American Champion Citabria

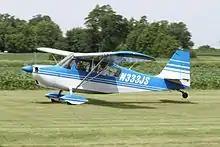
Bellanca 7KCAB

Champion introduced the 7KCAB in 1968. It was substantially similar to the 7GCAA of the same year, with wood-spar wings and spring steel main gear legs. The major differences between the 7GCAA and 7KCAB were in the fuel system and the engine oil system. The engine was replaced with a Lycoming IO-320-E2A of , while a header tank of 1.5 gallons—located beneath the instrument panel—was added to the fuel system. In addition, the carburetor was replaced with a fuel injection system, and a Christen Industries inverted oil system was fitted to the engine. All of these changes were made in order to allow for extended inverted flight, a mode not possible in the earlier models. Bellanca continued production of the 7KCAB as the Citabria "B" Package (a designation apparently begun by Champion).